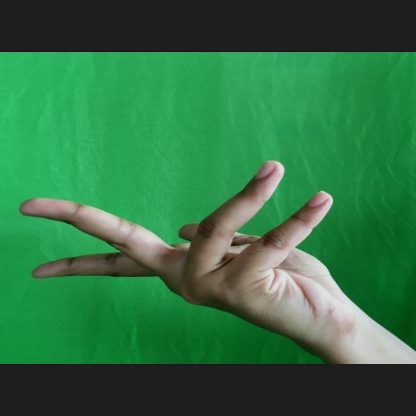
Mudra: Alapadmam